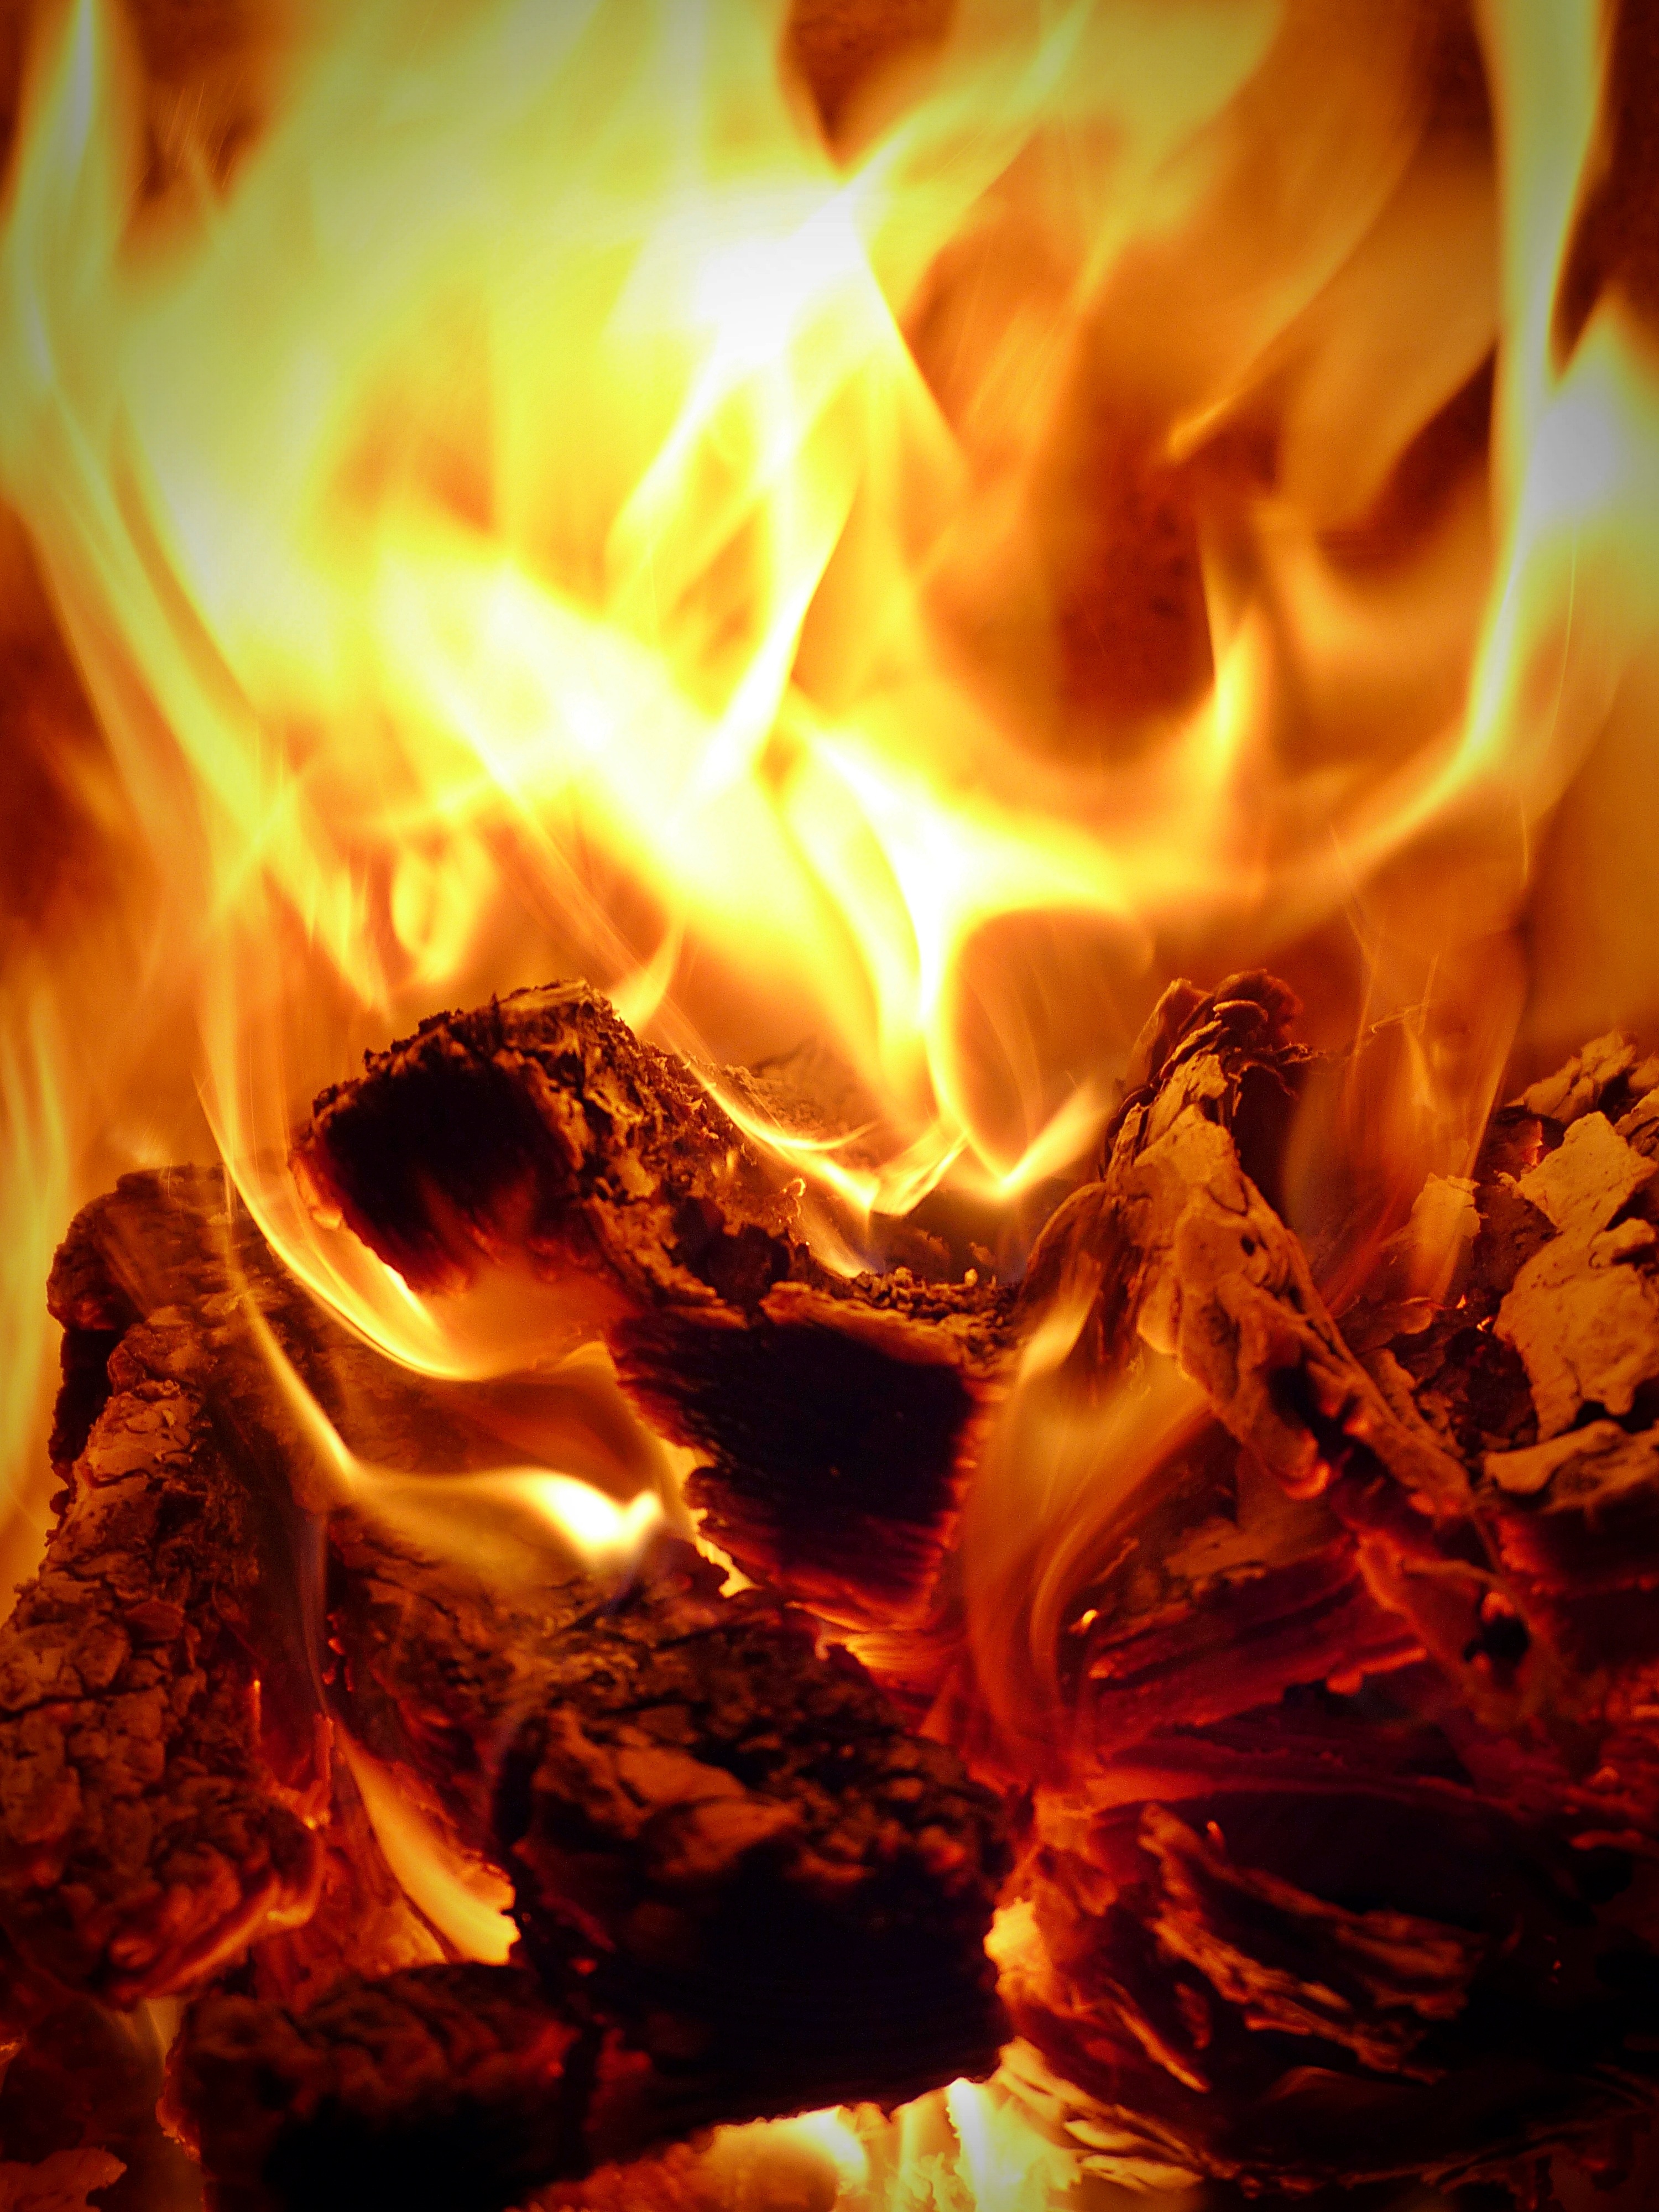
flame, fire, fireplace, campfire, bonfire, heat, burn, hot, embers, wood fire, geological phenomenon